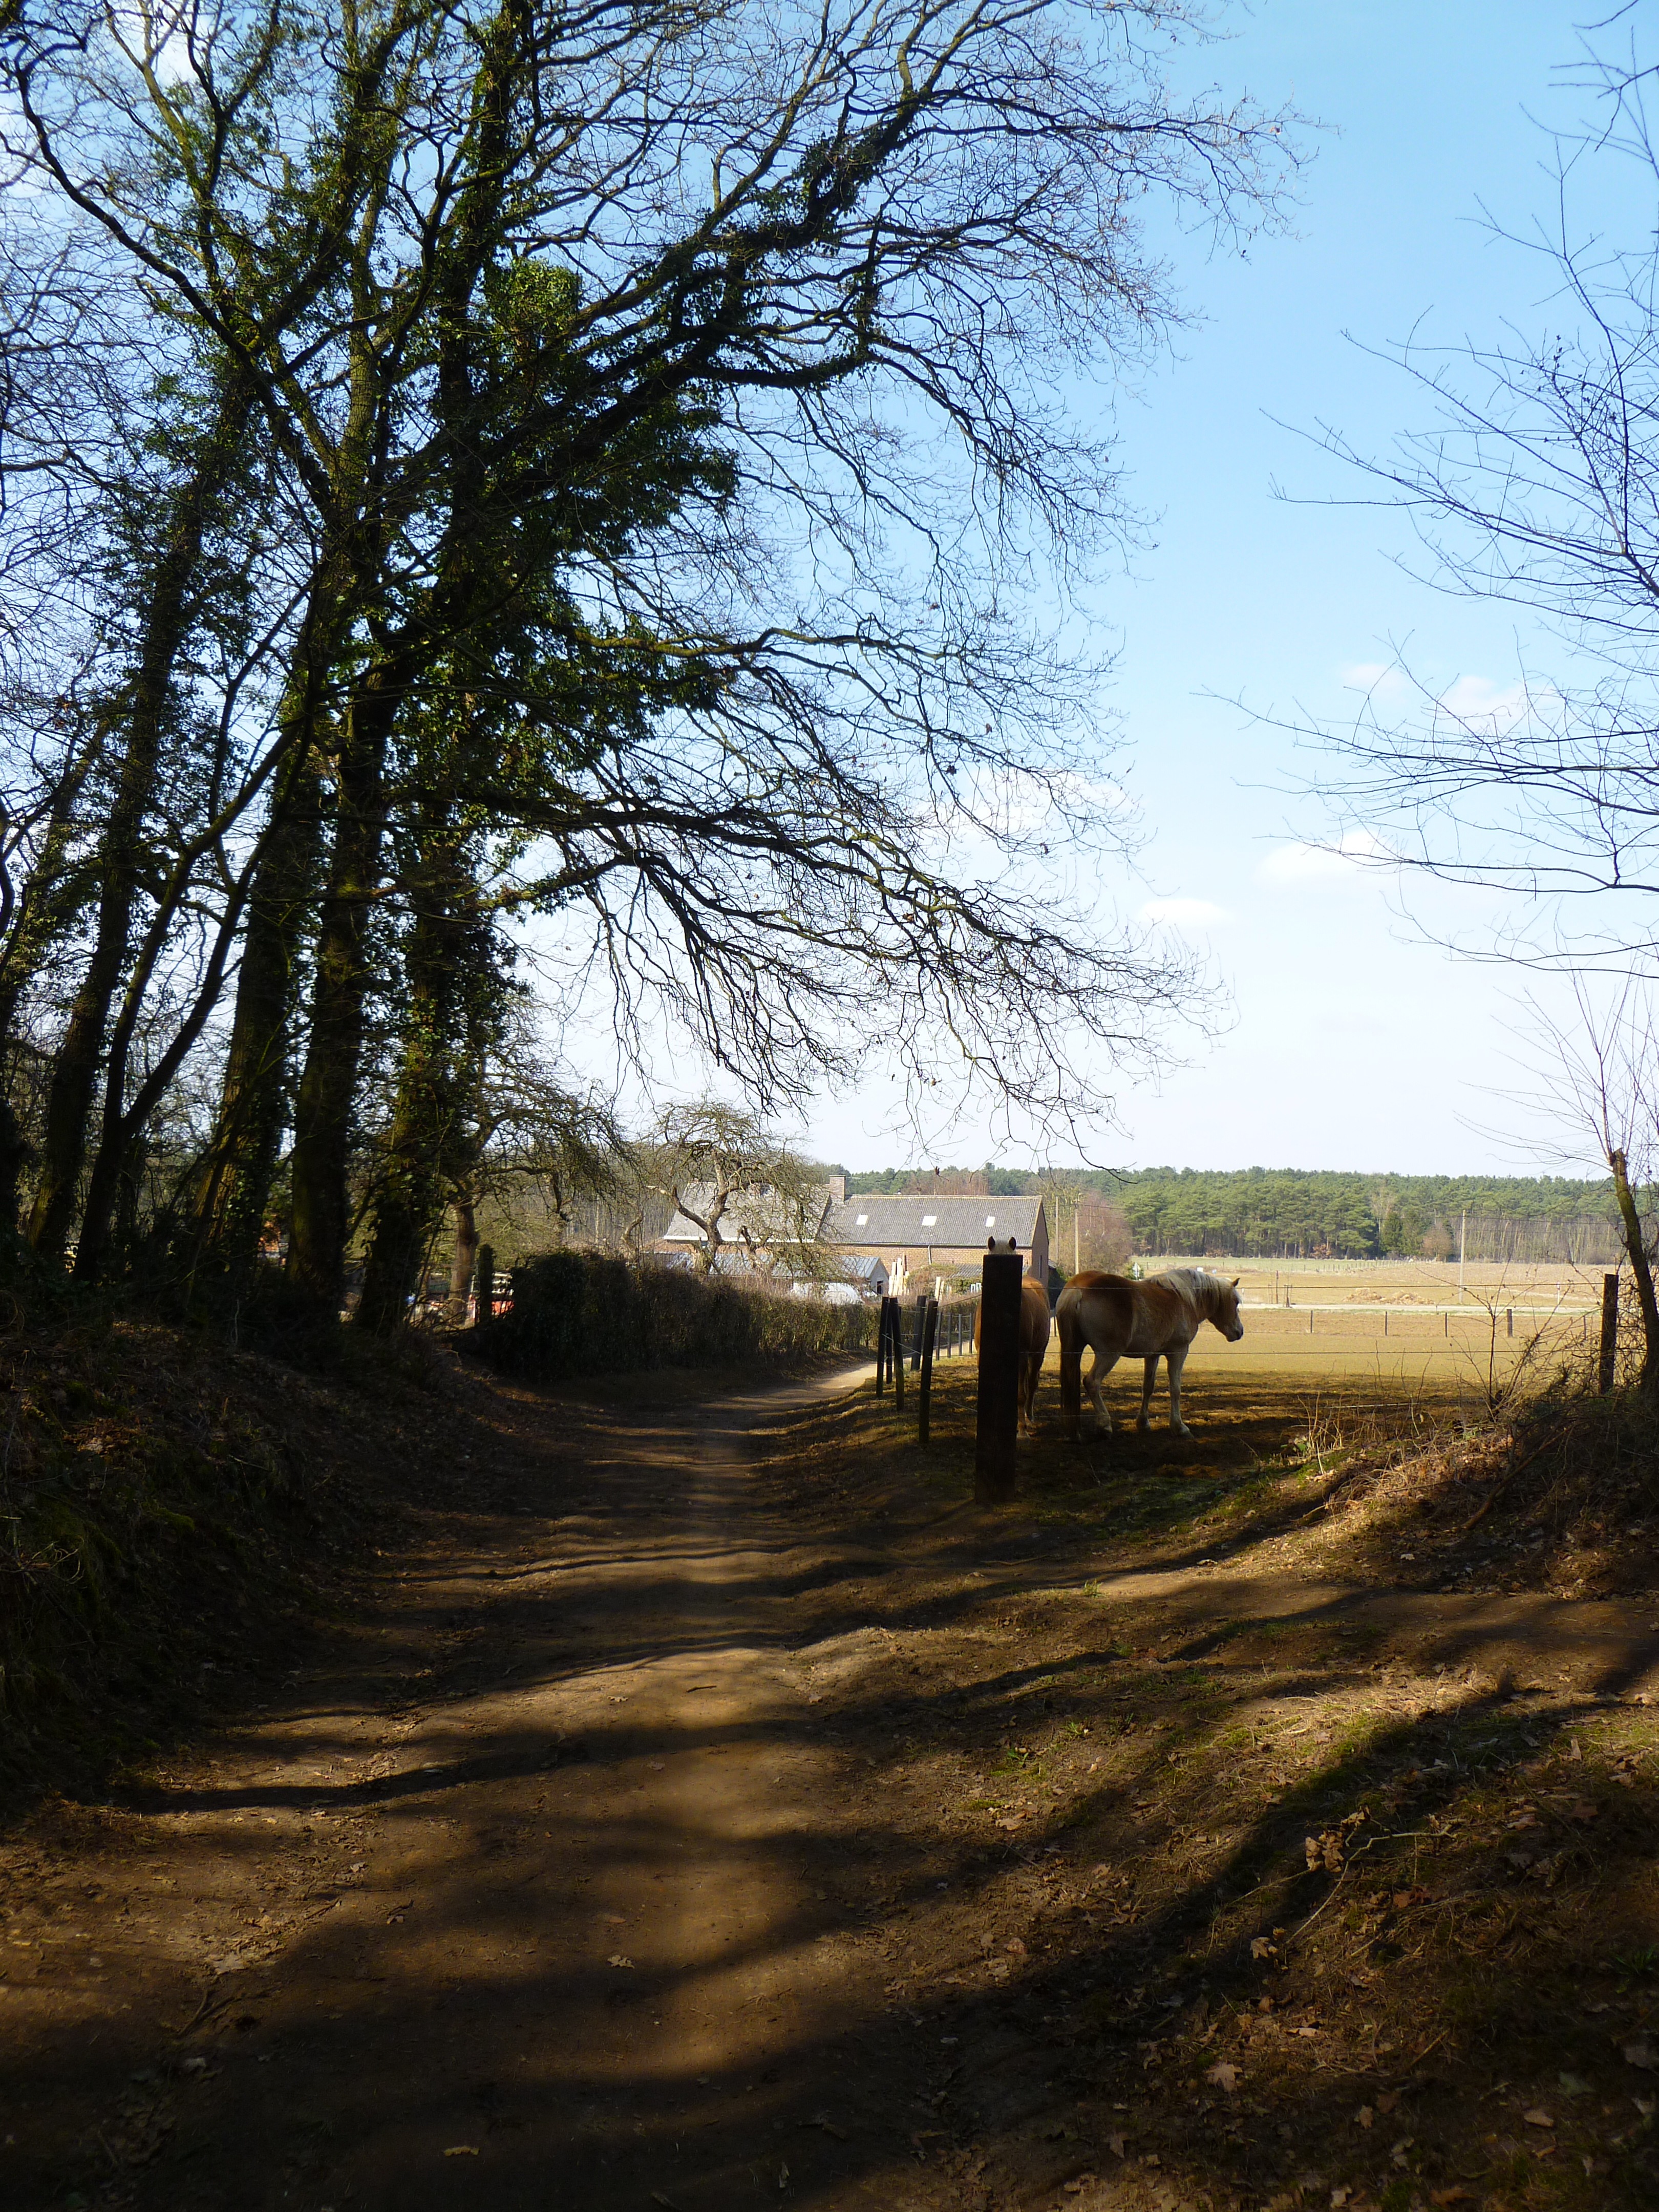
landscape, tree, nature, forest, path, grass, winter, plant, road, field, sunlight, morning, leaf, hill, alley, rose, spring, autumn, season, woodland, habitat, rural area, clear blue sky, woody plant